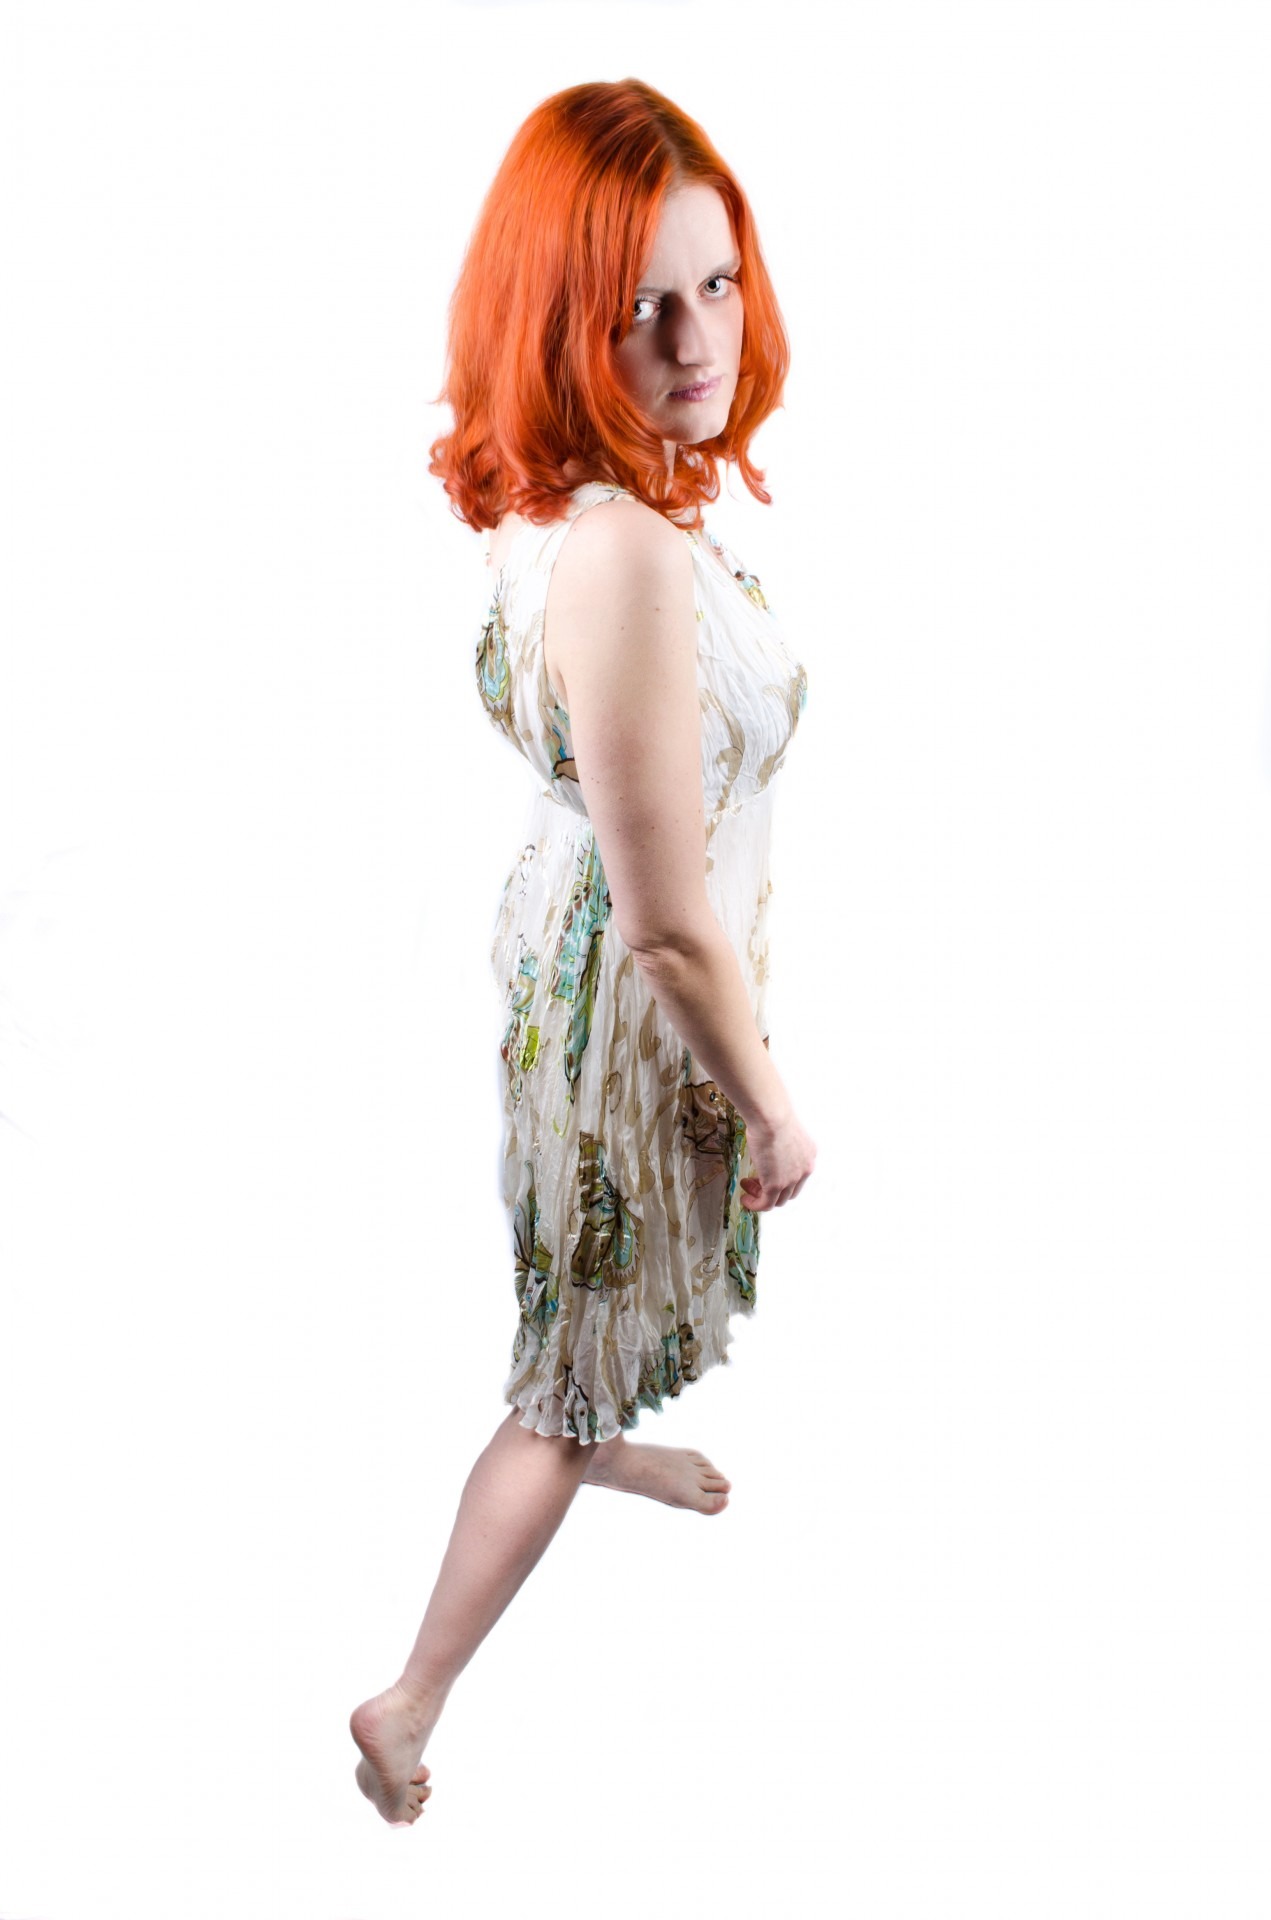
person, people, girl, woman, hair, isolated, portrait, model, red, fashion, clothing, hairstyle, makeup, long hair, straight, cushion, coloring, face, skin, beauty, style, costume, pure, femininity, curly, sensuality, photo shoot, styling